West Coast Choppers

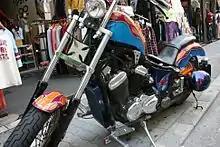
A chopper in Japan with a West Coast Choppers accessory cross.

West Coast Choppers motorcycles are described as and minimalist. WCC bikes have been called more stripped down when contrasted with decades-long established chopper builders like Arlen Ness, that is, a bike with, "not much there but engine, what the law requires, and something to hold onto." In spite of this characterization, a WCC trademark is the use of 9×19mm and .44 Magnum shell casings as purely non-functional decorations, adorning the fuel or oil filler caps or top of the motorcycle's handlebar risers, or elsewhere. The presence of this 20th-century gun ammunition is intended to evoke Jesse James' distant ancestor, old west outlaw and gunfighter Jesse James. A strong metaphorical tie between the chopper-riding biker and old west outlaws is a mainstay of biker culture, established by "the biker world's Norman Rockwell," painter David Mann. The biker's cross logo, a version of the Iron Cross or the Maltese Cross, is also typical of a WCC bike, though that symbol is nearly ubiquitous in Kustom Kulture regardless.